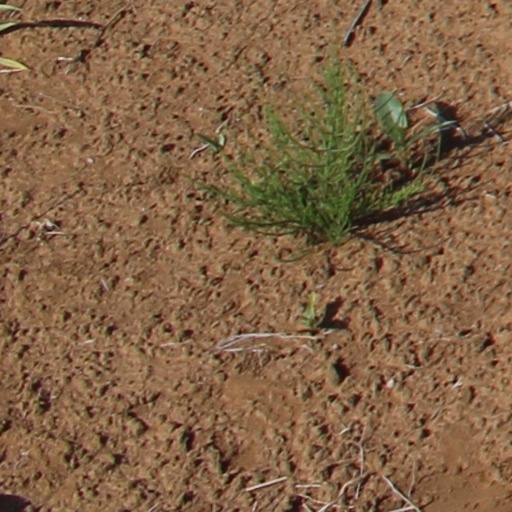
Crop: wheat